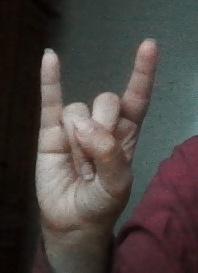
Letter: la